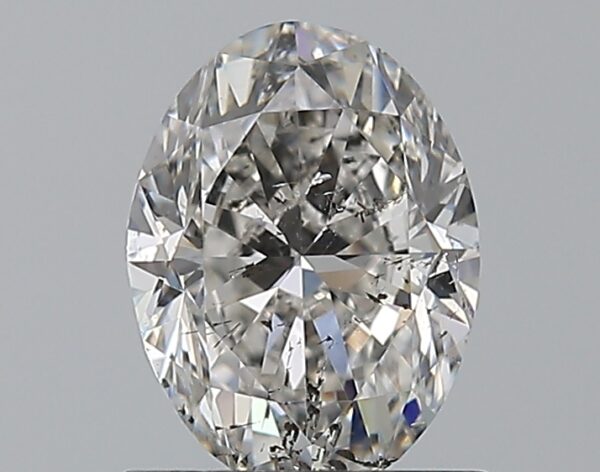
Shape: oval
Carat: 1
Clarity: SI2
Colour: E
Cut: EX
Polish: EX
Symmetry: VG
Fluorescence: M
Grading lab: HRD
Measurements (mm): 7.5 x 5.6 x 3.56